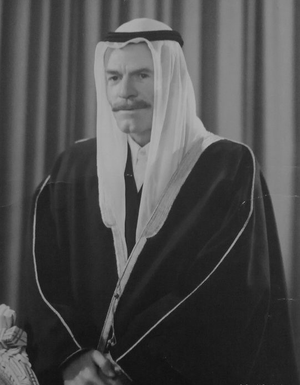
Izzat Ibrahim ad-Douri
Izzat Ibrahim ad-Douri var en irakisk politiker og Iraks vicepræsident under Saddam Hussein frem til USAs invasion i 2003. Han var også viceordfører i Saddam Husseins Revolutionsråd. Senere var han leder for det i Irak forbudte Baath parti.